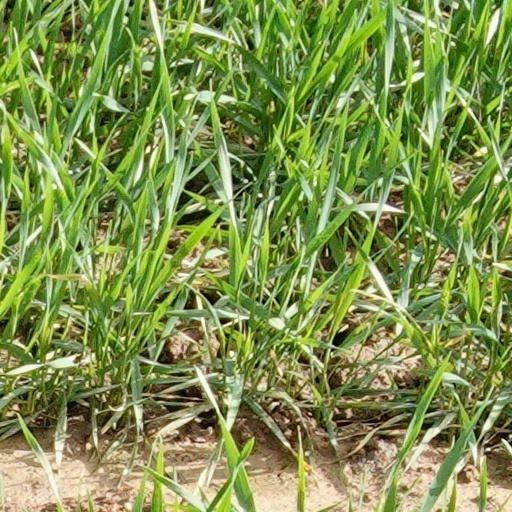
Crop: wheat